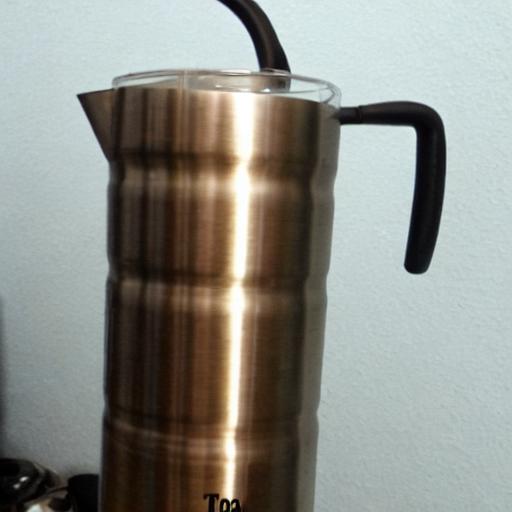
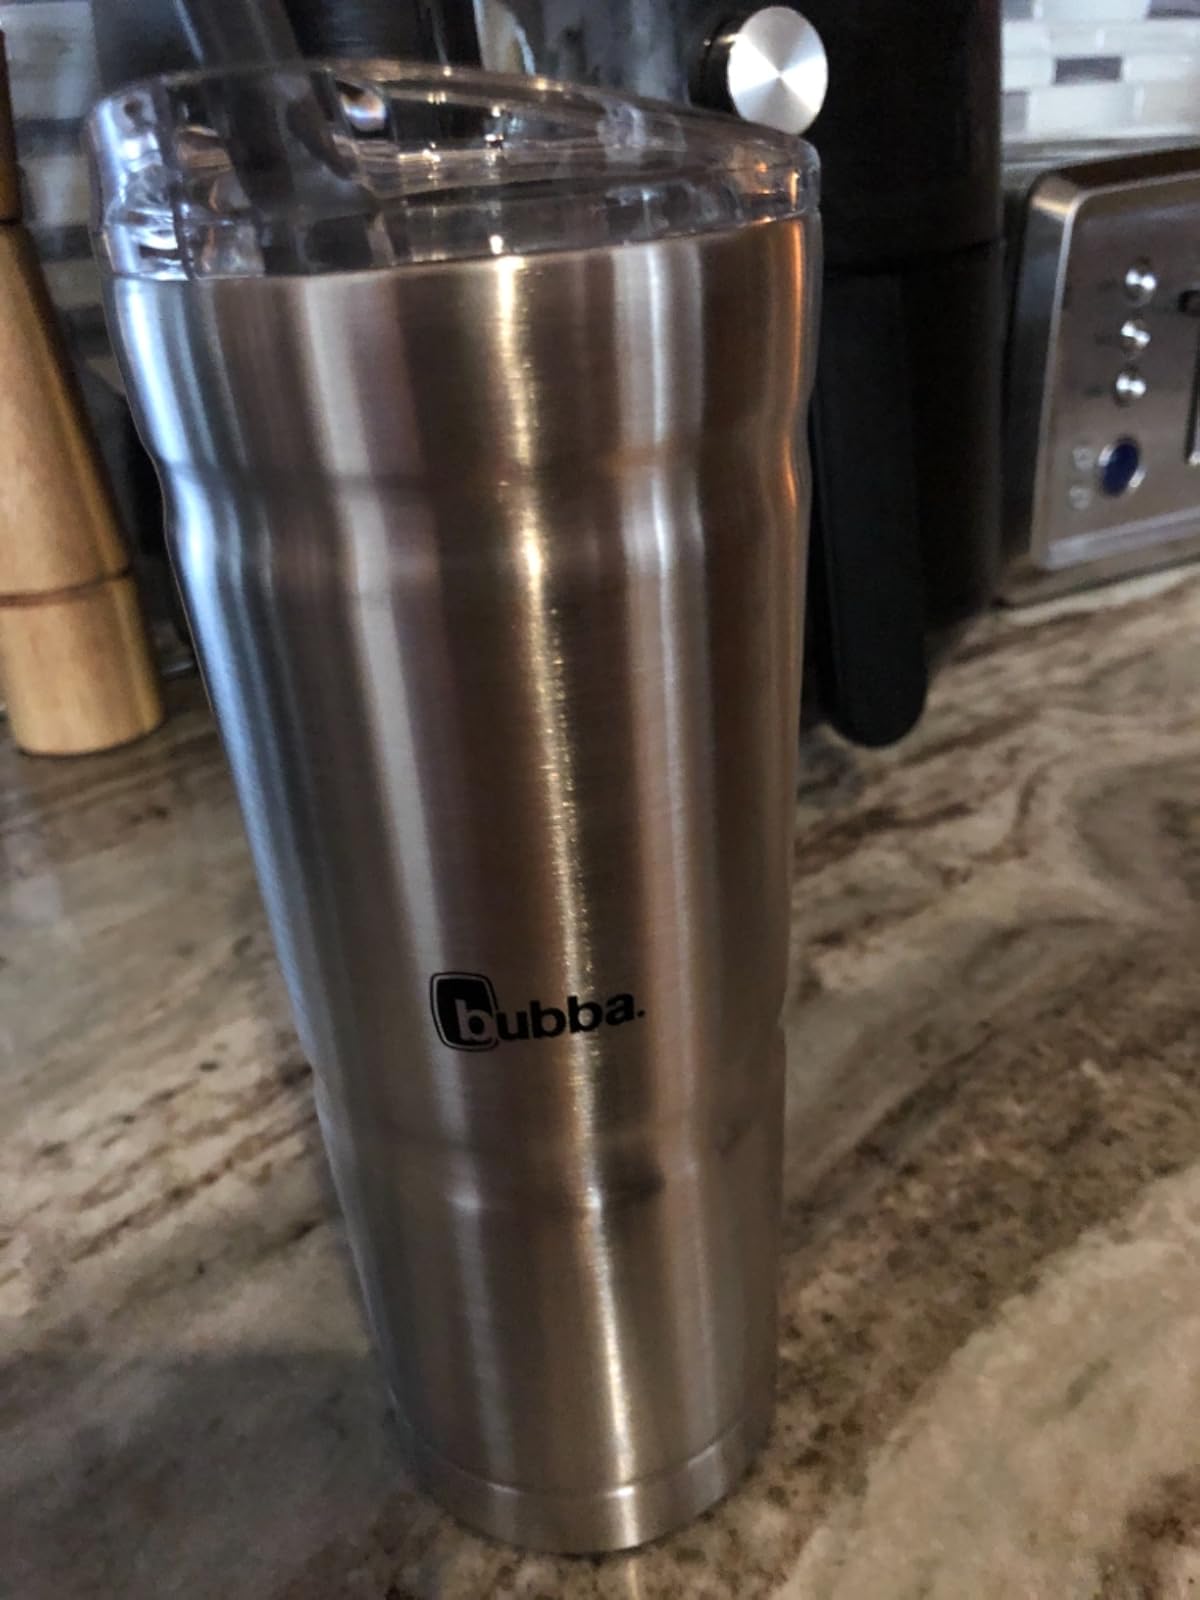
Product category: items_tea
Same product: no